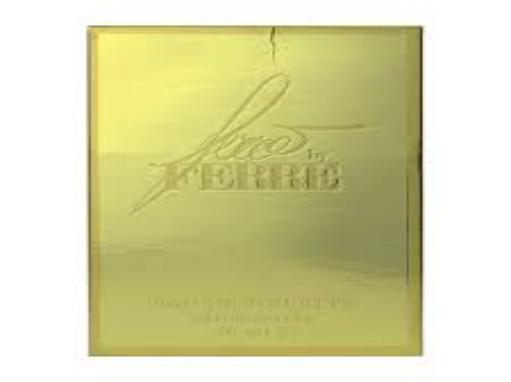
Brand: Gianfranco Ferre
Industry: Necessities